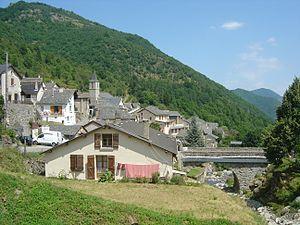
Vue générale de Mijanès
Mijanès est une commune française, située dans le département de l'Ariège en région Occitanie.